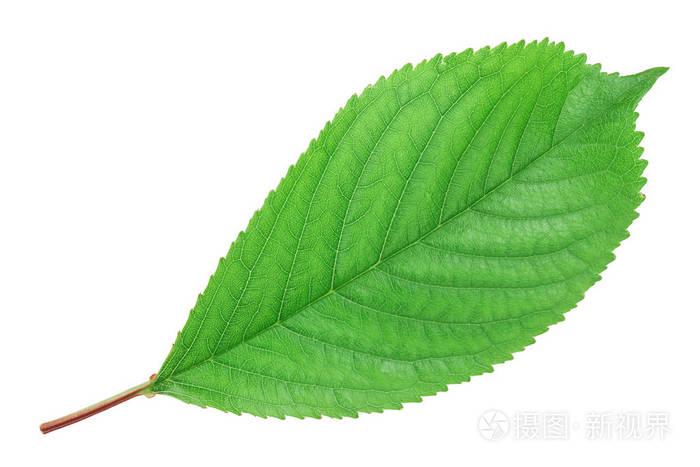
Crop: cherry
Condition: healthy